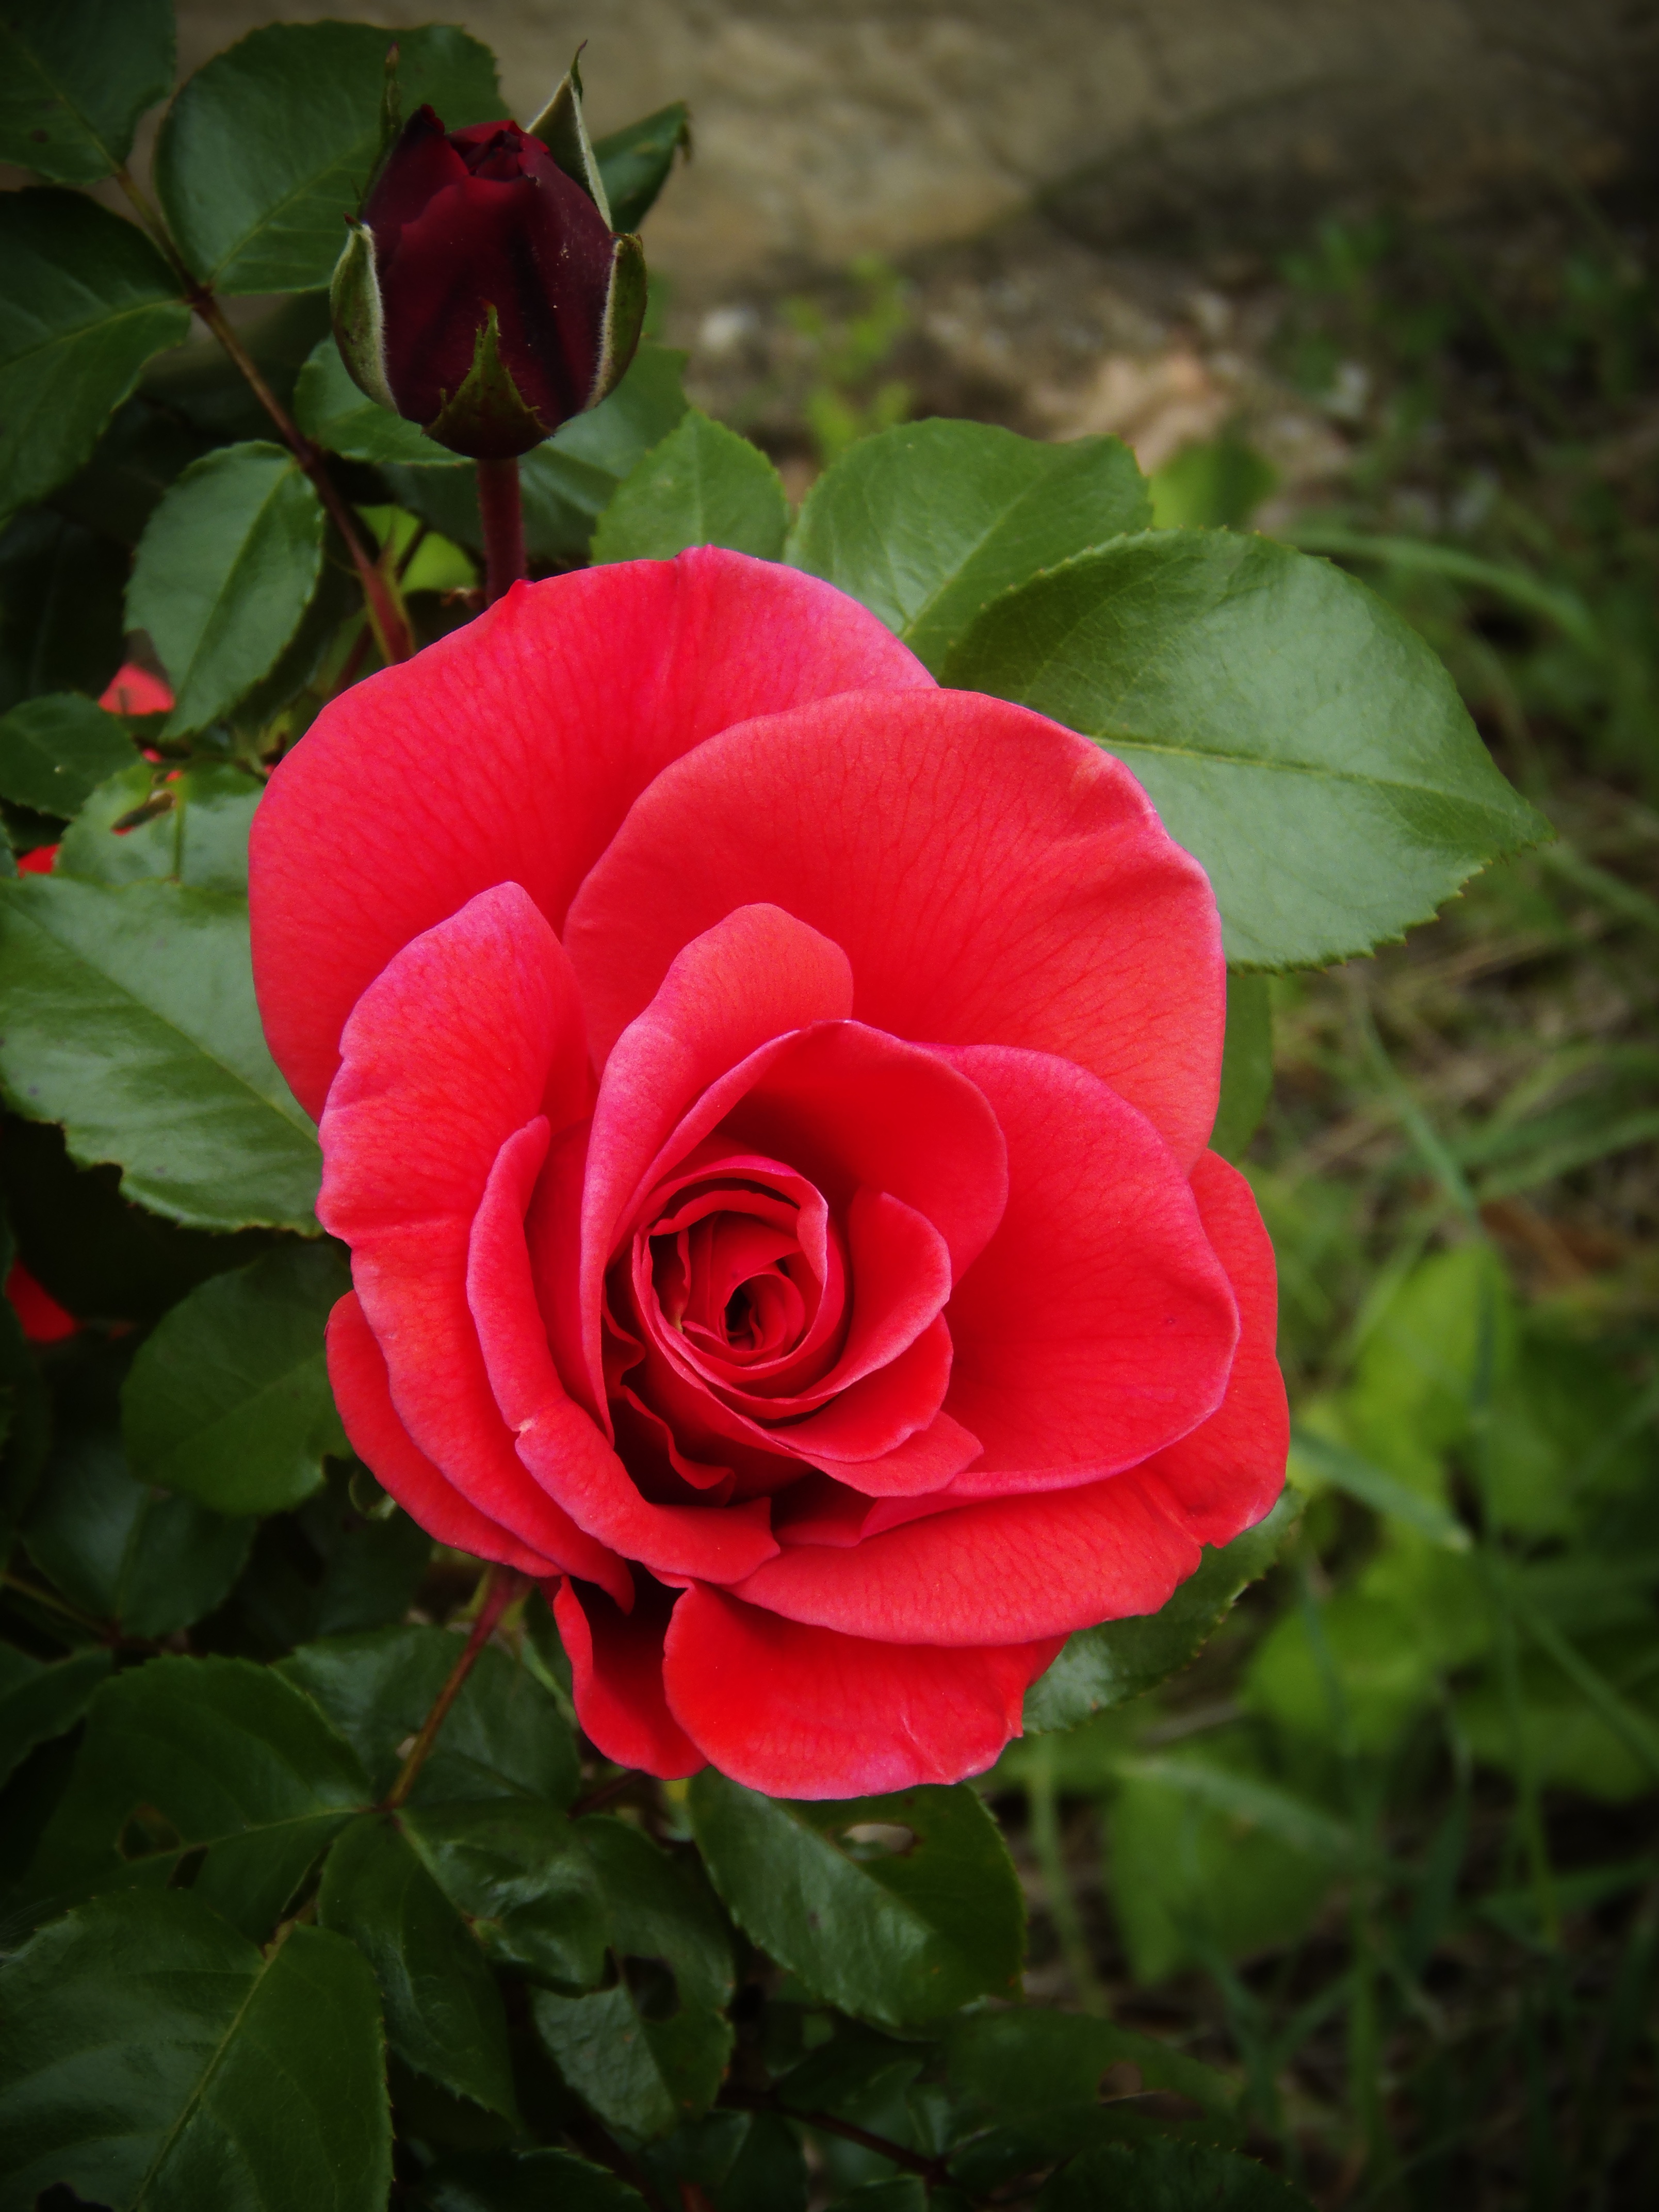
nature, plant, flower, petal, rose, red, botany, garden, flora, petals, rosa, floribunda, warmth, flowering plant, garden roses, rose family, land plant, rosa centifolia, rose order